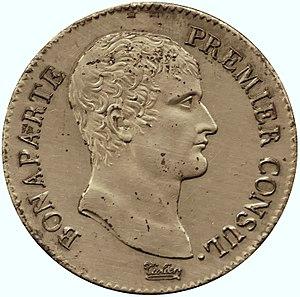
Pierre-Joseph Tiolier, né à Londres le 15 mars 1763 et mort à Bourbonne-les-Bains le 27 juin 1819, est un graveur en monnaies français, 15ᵉ graveur général des monnaies.
Napoléon Bonaparte, né le 15 août 1769 à Ajaccio et mort le 5 mai 1821 sur l'île Sainte-Hélène, est un militaire et homme d'État français, premier empereur des Français, du 18 mai 1804 au 6 avril 1814 et du 20 mars au 22 juin 1815, sous le nom de Napoléon Iᵉʳ.